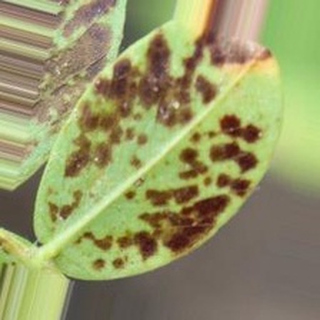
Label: groundnut_rust